2017 Atlanta United FC season

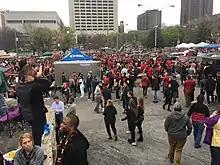
A scene of the first Atlanta United tailgate behind the Varsity. March 5, 2017

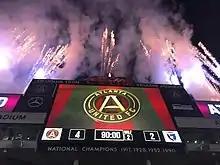
2017-07-04 - Atlanta United vs San Jose Earthquakes - fireworks

2017 marked the first year since 1981 that a first division American soccer team played in Atlanta following the Atlanta Chiefs' dissolving. It was also the first time that soccer had been played at Bobby Dodd Stadium since 2001, when the Atlanta Beat called the stadium home during the 2001 WUSA season.